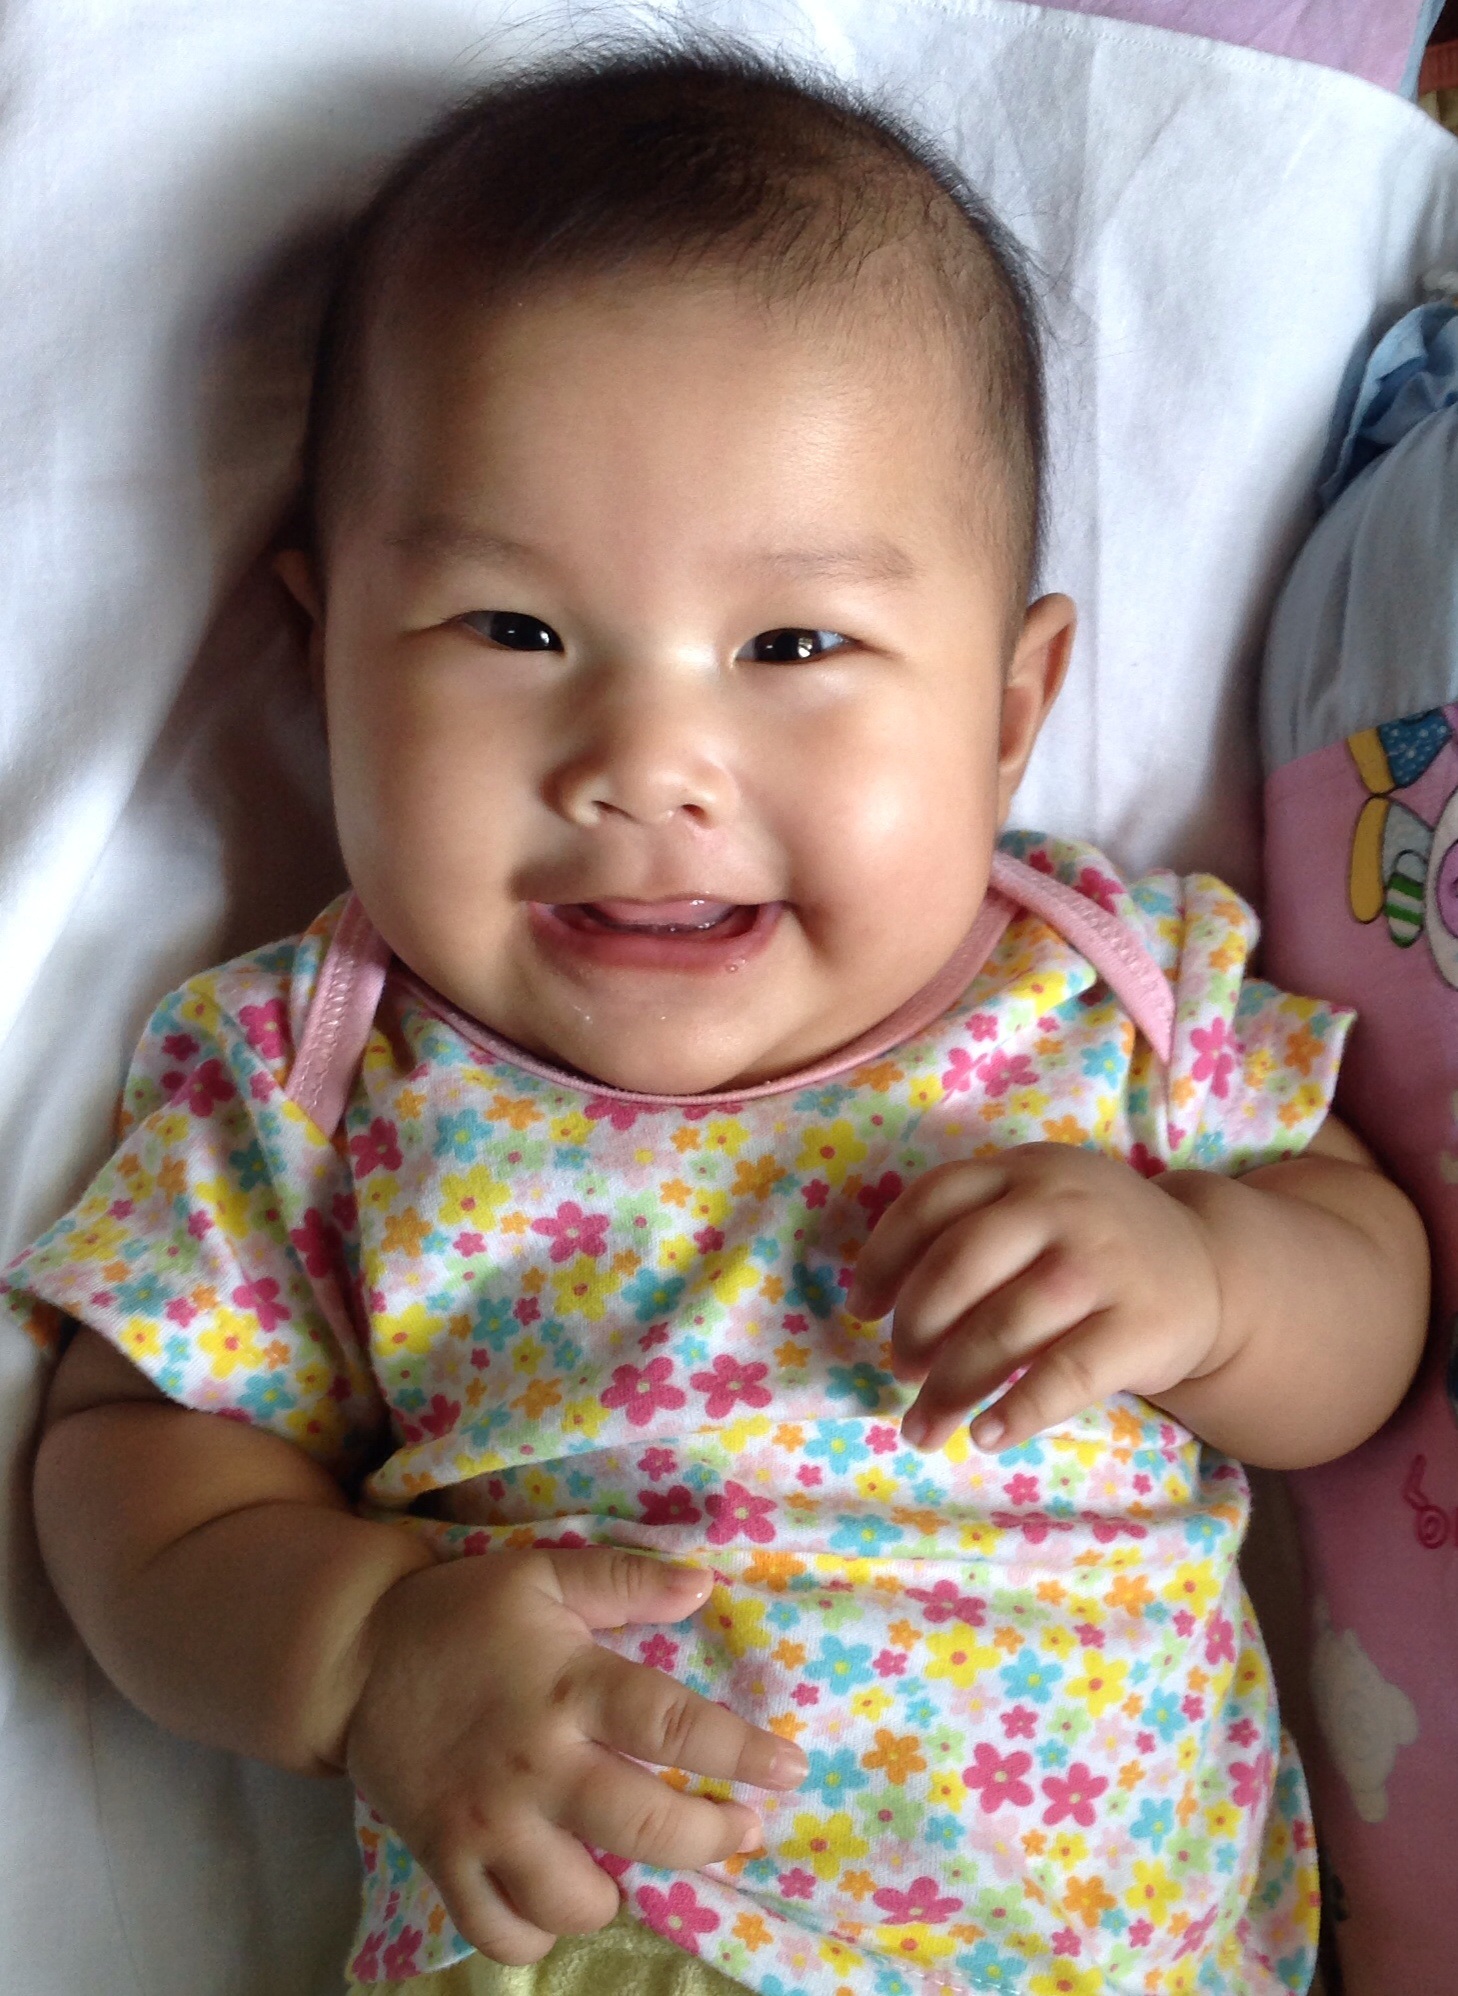
person, people, girl, play, kid, cute, love, young, child, baby, facial expression, childhood, smiling, smile, parent, eating, happy, happiness, infant, newborn, toddler, eye, little, skin, joy, organ, sweetness, happy children, happy kid, happy people, happy family, mom and child, happy mother, child care